Scott Kelly (politician)

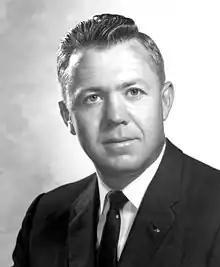
Kelly in 1963

Sherrod Scott Kelly (September 20, 1927 – April 3, 2005) was an American politician. A Democrat, he served in the Florida Senate from 1957 to 1963, representing the seventh district.